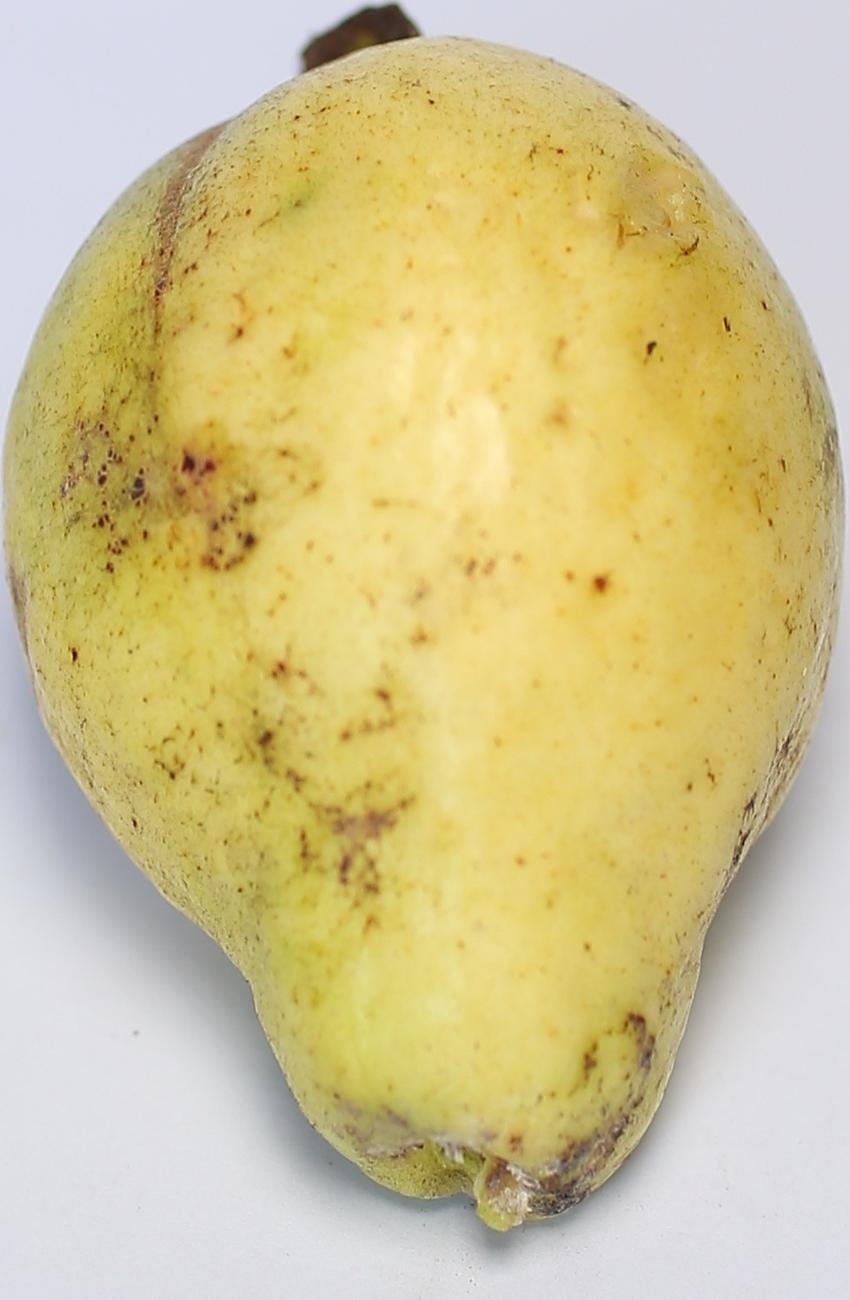
Maturity: ripe
Variety: thadhrami